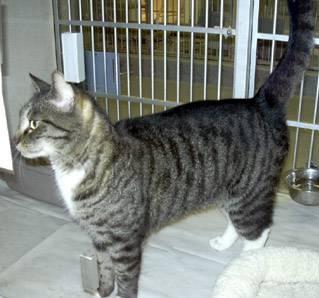
cat